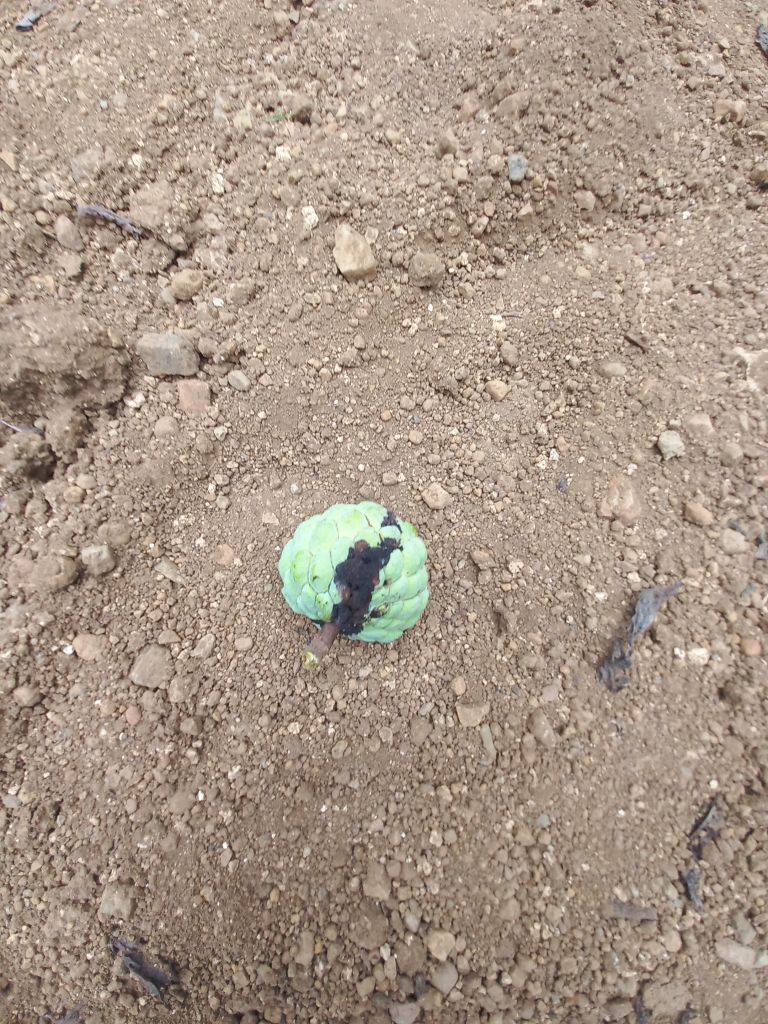
Disease label: Diplodia Rot